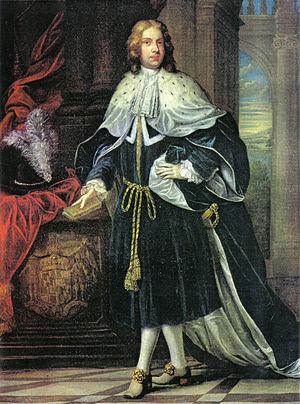
Benedict Leonard Calvert, 4ᵉ baron Baltimore était un noble et homme politique anglais. Il était le deuxième fils de Charles Calvert de Jane Lowe, et devint l'héritier de son père à la mort de son frère aîné Cecil en 1681. Le 3ᵉ lord Baltimore était un fervent catholique romain et avait perdu son titre de la province du Maryland peu de temps après les événements de la Glorieuse Révolution de 1688, qui avaient conduit les monarques protestants Guillaume III et Marie II au trône britannique. Benedict Calvert fera de gros efforts pour faire restaurer le titre de sa famille sur le Maryland en renonçant au catholicisme romain et en rejoignant l'Église anglicane.